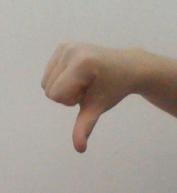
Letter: waw